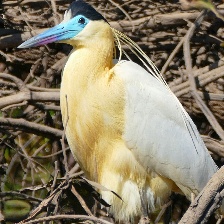
Species: CAPPED HERON
Scientific name: PILHERODIUS PILEATUS
ImageNet parent category: little_blue_heron